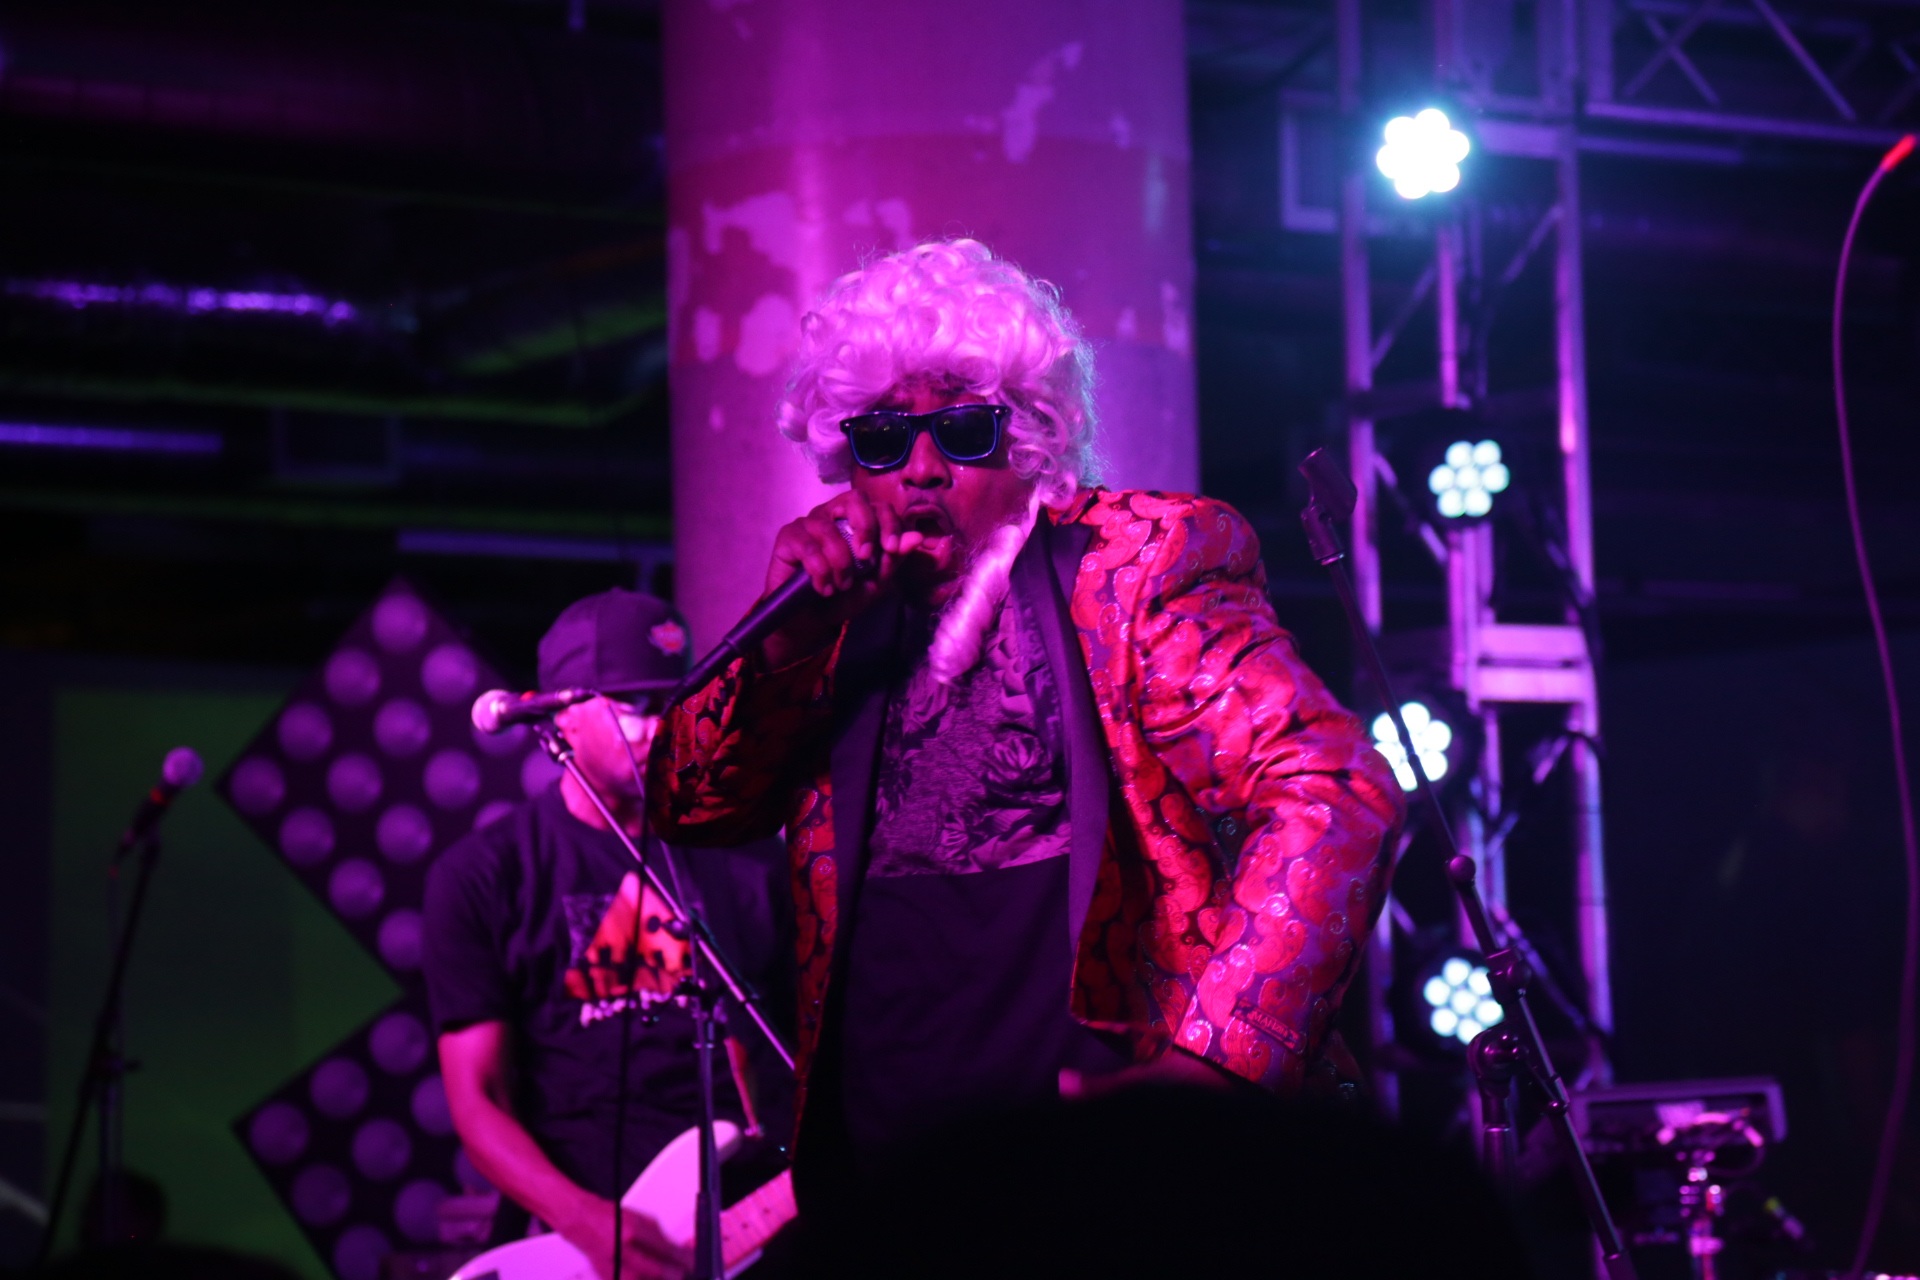
rock, music, concert, singer, live, artist, nightlife, club, performer, musician, performance art, performing, stage, performance, bassist, singing, sound, guitarist, entertainment, performing arts, rock concert, musical theatre